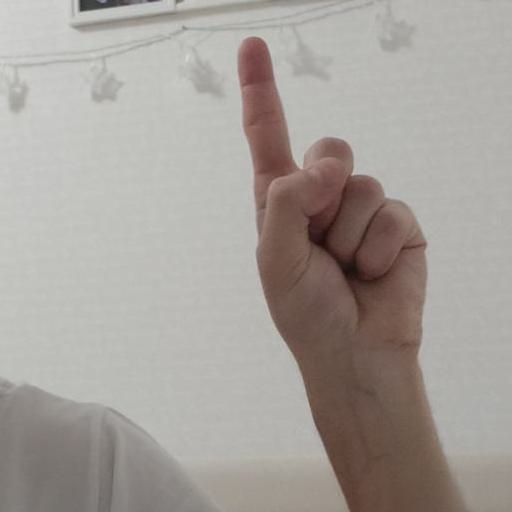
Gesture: one